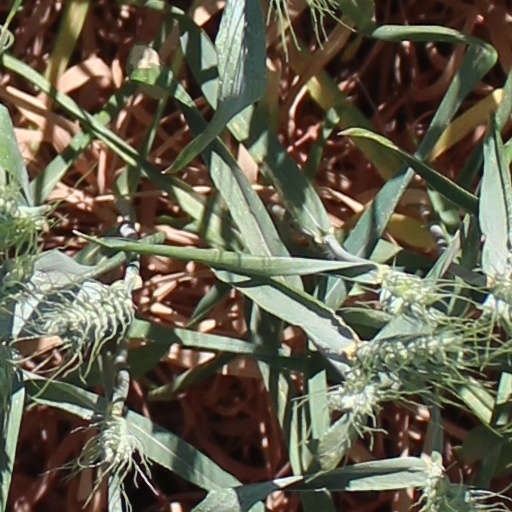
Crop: wheat